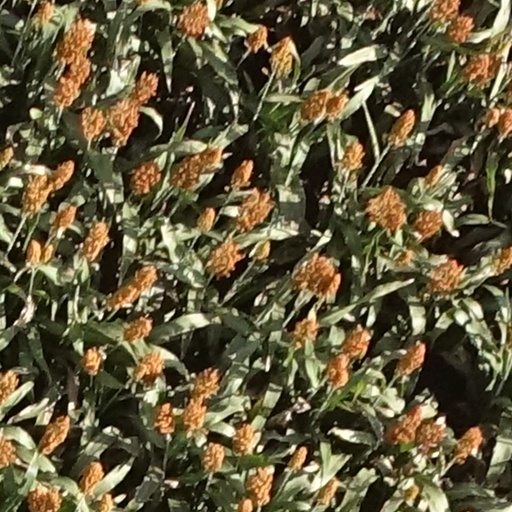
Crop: sorghum